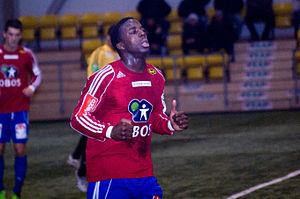
Adama Diomande, né le 14 février 1990 à Oslo en Norvège, est un footballeur international norvégien, qui joue au poste d'attaquant. Il possède également la nationalité ivoirienne.